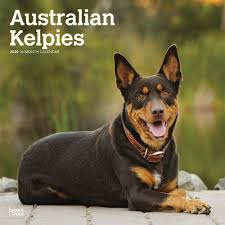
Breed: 209-n000049-kelpie